Tanks of the post–Cold War era

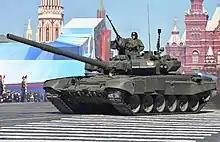
Russian T-90

The Israel Defense Forces Merkava Mark III was introduced in December 1989, and had upgrades to the drivetrain, powertrain, armament, and electronic systems. The most prominent addition was the incorporation of the locally developed IMI 120 mm gun. This gun and a larger diesel engine increased the total weight of the tank to , but the larger engine increased the maximum cruising speed to .